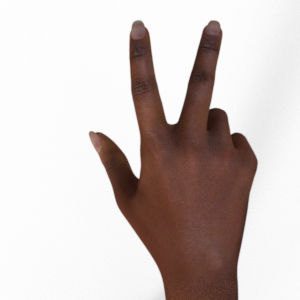
Label: scissors